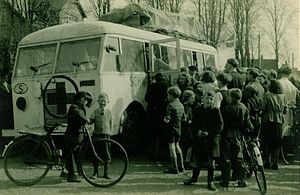
Redningen af de danske jøder / De fangne jøders skæbne
Svenske Røde Kors-busser i Haderslev med danske jøder fra Theresienstadt
Redningen af de danske jøder er betegnelsen for den redningsaktion, der i oktober 1943 sørgede for at næsten alle de danske jøder under besættelsen kunne slippe bort fra nazistisk forfølgelse til sikkerhed i det neutrale Sverige. Danskere og svenskere fik i fællesskab bragt 7.056 jøder i sikkerhed.